Caroline Freeman College

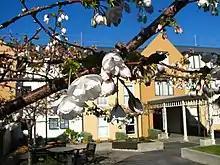
The McIvor Courtyard in springtime. Caroline Freeman College has extensive gardens and outdoor areas.

Caroline Freeman College is notable for its diverse student population with residents from over 125 different secondary schools from throughout New Zealand and overseas. The residents study a broad range of subjects at the University of Otago. The college has a management structure consisting of the Warden, Deputy Warden and Assistant Warden. The live-in senior management team are supported by a group of 10 sub-wardens. The sub-wardens are Otago senior students who live in the college and provide pastoral welfare and care to the residents as well as assisting with the college's events and activities programmes. The college also has a team of affiliated staff members who provide maintenance, catering, cleaning service and administration.